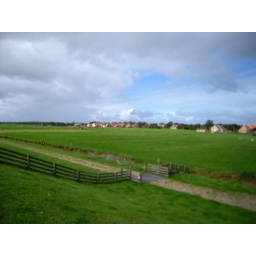
A view of the community of Oosterend - the end of the bus line on the island. I'm standing on the dike by the Waddensee.